K-177 (Kansas highway)

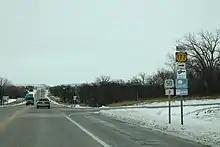
US-50 at its junction with the ramp for K-177 northbound

From its beginnings at US-54 east of El Dorado, K-177 heads northward for then crosses Bird Creek. The highway then curves northeast and travels about then curves back north. It continues about then begins to cross the Bemis Creek leg of El Dorado Lake, providing access to El Dorado Lake along the way. It continues north for then crosses the Satchel Creek leg of El Dorado Lake. K-177 continues another then crosses Durechen Creek. The highway then crosses a BNSF Railway track, then curves northeast and begins to parallel it along with I-35 and Kansas Turnpike. The highway continues northeast then enters the city of Cassoday. In the city, the highway turns north at junction with Stony Creek Road. K-177 continues north through the city before exiting the city at a junction with Sunbarger Street. As it exits the city it crosses Walnut Creek then reaches an interchange with I-35 and KTA at exit 92. K-177 continues north for then reaches the Chase County line, where it curves north and begins to parallel it. After it curves northeast into the county.